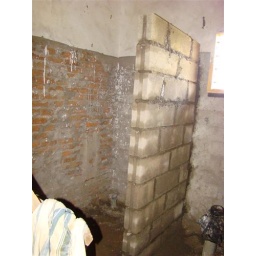
Shower wall in guest house